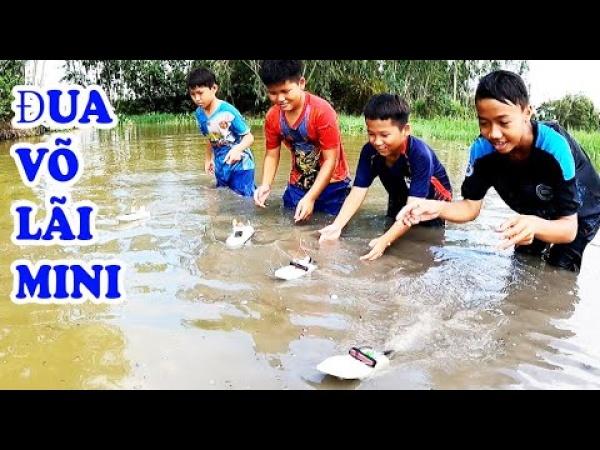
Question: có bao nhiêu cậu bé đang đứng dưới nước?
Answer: có bốn cậu bé đang đứng dưới nước